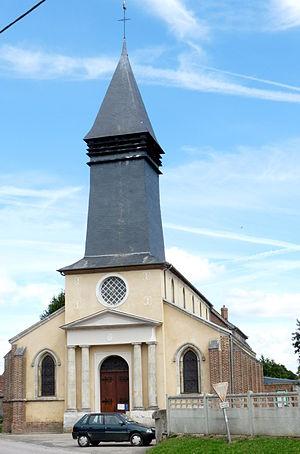
Église Notre-Dame de La Neuville-Chant-d'Oisel (Inscrit) This building is indexed in the Base Mérimée, a database of architectural heritage maintained by the French Ministry of Culture,
La Neuville-Chant-d'Oisel est une commune française située dans le département de la Seine-Maritime en région Normandie.
Cet article recense les monuments historiques de l'arrondissement de Rouen, dans le département de la Seine-Maritime, en France.